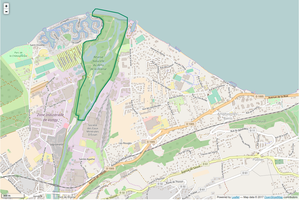
Périmètre de la RNN du delta de la Dranse.
La réserve naturelle nationale du delta de la Dranse est une réserve naturelle nationale qui s'étend sur le site du delta de la rivière la Dranse en bordure du lac Léman. Créée en 1980, elle occupe une surface de 52 hectares.